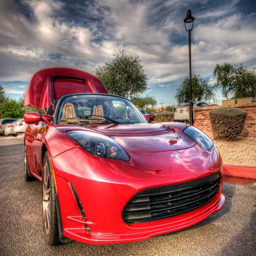
automotive industry business garnered a lot of attention when it released its very first electric car --